Artyom Kavinov

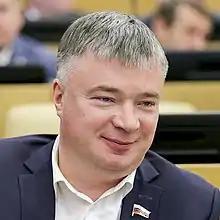

Artyom Alexandrovich Kavinov (born 3 September 1969, Gorky) is a Russian political figure and deputy of the 8th State Duma. In 2005, he was awarded a Candidate of Sciences in Economics degree.